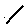
Label: 1